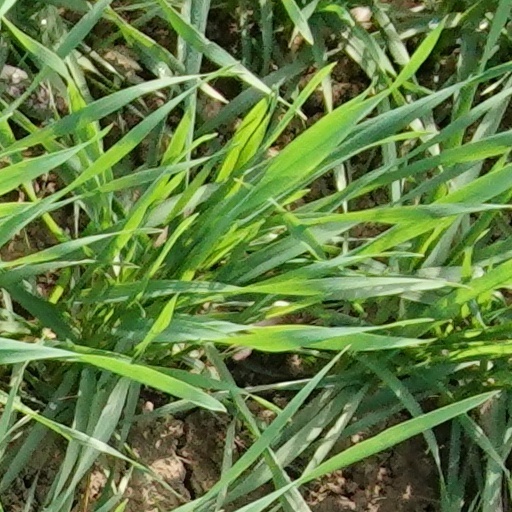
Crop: wheat